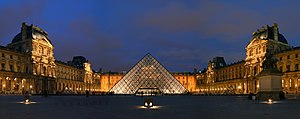
Louvre
Glaspyramiden i midten af slotspladsen
Louvre er et kolossalt museum i Paris. Bygningen blev opført i 1190 af kong Filip 2. August som fæstning for at beskytte Paris mod angreb nordfra. Slottet blev udvidet i 1546, og udvidelserne fortsatte frem til 1800-tallet. Dele af slottet blev allerede museum i 1793. Efter en større restaurering i 1980'erne blev hele slottet brugt som museum fra 1993.